Dharmaraja College

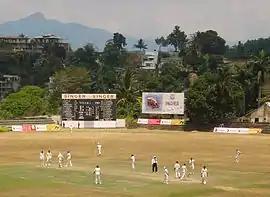
104th Battle of Maroons

The Dharmaraja–Kingswood Cricket Encounter, Battle of the Maroons, being the oldest of its sort in Kandy with a history dating back to 1893, and the annual cross-country marathon are regular college fixtures. The annual cricket match against the school's traditional rival, Kingswood College, Kandy is the longest cricket match series in the central province, Sri Lanka. Out of those outings so far, Rajans lead the tally with 37 wins against 19 by Kingswood while 62 matches ending in a draw.